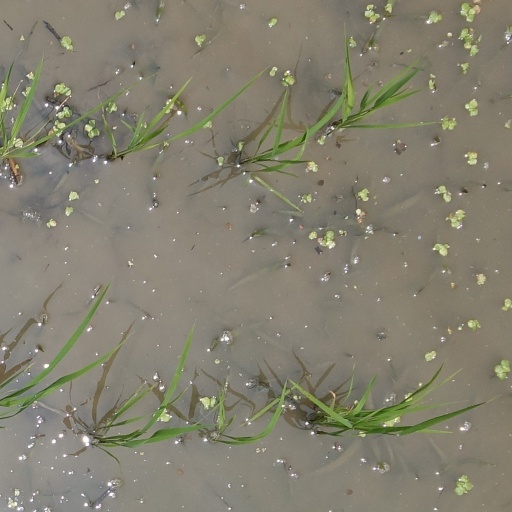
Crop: rice